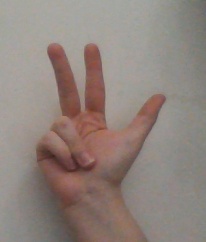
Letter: al